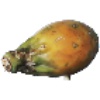
Label: Cactus fruit 1